Anna Milo Upjohn

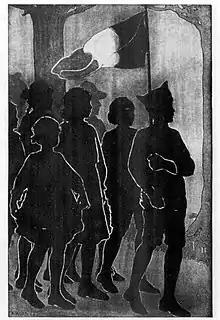
Image No. 2, Anna Milo Upjohn, Traversez la Vie Comme des Petits Soldats Garçons et Filles, illustration, "Junior Red Cross News", September 1919

Upjohn's career changed abruptly at the outbreak of the First World War. Happening to be in Paris when war was declared, she volunteered her services to the local American Episcopal church in its efforts to help the refugees who poured into the city. On her return to New York in 1915, she solicited funds to support relief organizations and sold her drawings and paintings to raise money for them. She returned to France in 1916 and spent most of her time doing relief work there and in Belgium during the rest of the war. When, in 1917, the Paris-based Children's Bureau of the American Red Cross (ARC) asked her to make paintings for a series of health posters, she was reluctant to take time away from her relief work but she made five canvases for them all the same. In 1919, Upjohn visited war-devastated countries to make drawings and paintings for the Junior Red Cross (JRC). The ARC had set up the American Junior Red Cross in 1917 with three main objectives: to educate American children about the war and its impact on European children, to obtain donations of clothing and other goods, and to solicit donations for relief work. Upjohn's role was to make works of art depicting European children in a favorable light: cheerful and friendly despite their difficult circumstances. In September 1919, a striking drawing by Upjohn appeared in the first issue of the ARC's "Junior Red Cross News" with the caption, "This picture of boys and girls of France, with their beloved Tricolor, served as a poster in the Child Welfare Exhibits held in various cities of France a few months ago by the Children’s Bureau of the American Red Cross. It is the work of Miss Anna Milo Upjohn, a New York portrait painter, with the American Red Cross in Europe." See Image No. 2, above.